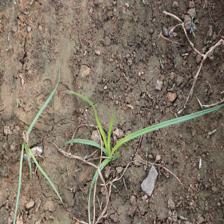
Label: Grass